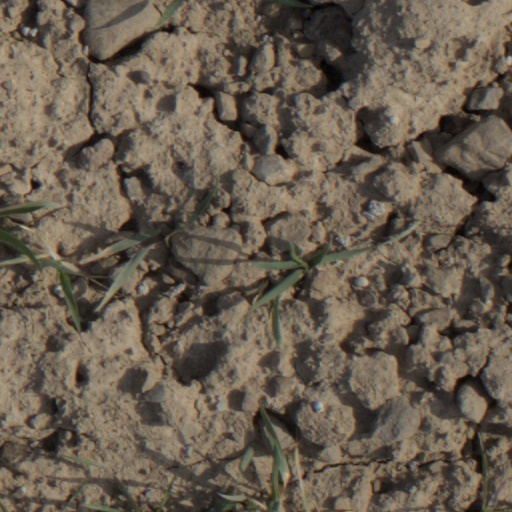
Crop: wheat